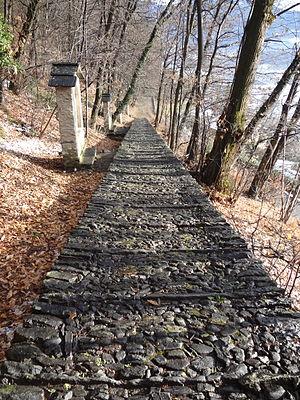
Chemin de croix du couvent de capucins Santa Maria Assunta au-dessus de Bigorio, commune de Capriasca au Tessin.
Cette liste présente les biens culturels d'importance nationale dans le canton du Tessin. Cette liste correspond à l'édition 2009 de l'Inventaire Suisse des biens culturels d'importance nationale pour le canton du Tessin. Il est trié par commune et inclus : 150 bâtiments séparés, 26 collections et 35 sites archéologiques.